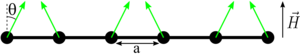
La méthode de l'intégrale de chemin de Haldane est une méthode analytique de théorie des champs permettant de calculer la fonction de partition associée à un système quantique de spins en interaction, et d'en déduire la physique associée. Elle possède l'avantage de s’appliquer à des systèmes de spin S quelconque, et de n'importe quelle dimension. Elle repose sur la connaissance de l'état fondamental du système considéré, pouvant en général être identifié à l'aide des différentes théories portant sur le magnétisme.